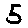
Label: 5